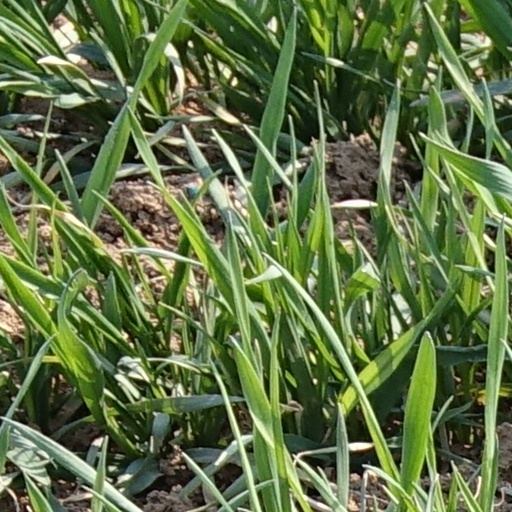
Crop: wheat